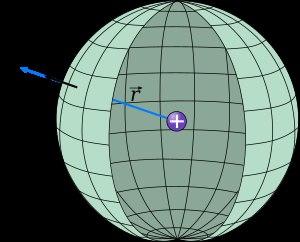
En électromagnétisme, une surface de Gauss est une surface imaginaire de l'espace utilisée dans le calcul des champs électriques par le théorème de Gauss. Puisque le théorème de Gauss peut être utilisé dans le cas de certaines symétries particulières du champ électrique, on distingue principalement trois classes de surfaces de Gauss.